Peugeot 402

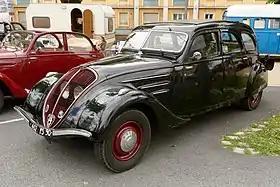
Peugeot 402

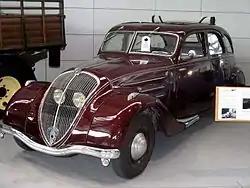
The 402 "longue" became popular with the military after Peugeot began to supply them to the French army in 1938.

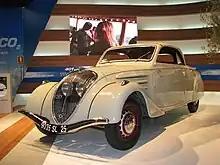
Peugeot 402 Eclipse.

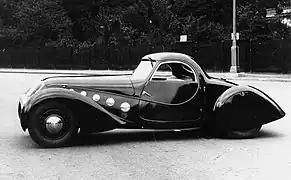
Various low-volume coupé versions included the Peugeot 402 Darl'mat, unmistakably reminiscent of a body produced by the same coachbuilder (Carrosserie Pourtout) for Bugatti.

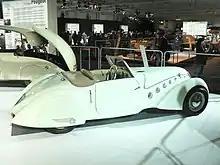
A 402 cabriolet on display at the 2006 Paris Auto Show (Mondial de l'Automobile). Behind this one is a Georges Paulin patented automatic folding roof in action.

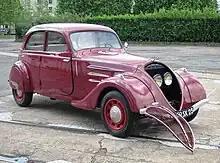
Peugeot 402 B2 Légère Sport (1939). This low volume special model was in most respects a Peugeot 202, but it had a lengthened nose which accommodated the larger engine of the 402. And it was branded not as a 202 but as a special variation of Peugeot 402.

The Peugeot 402 is a large family car produced by Peugeot in Sochaux, France, from 1935 to 1942. It was unveiled at the Paris Motor Show in 1935, replacing the Peugeot 401.